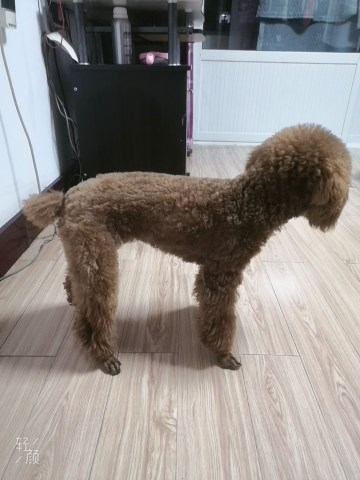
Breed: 7449-n000128-teddy